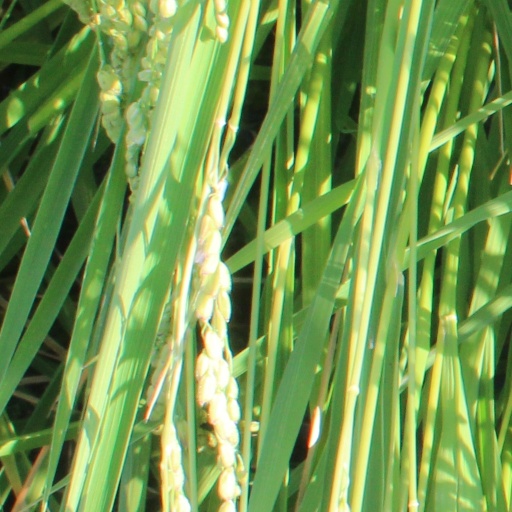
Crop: rice